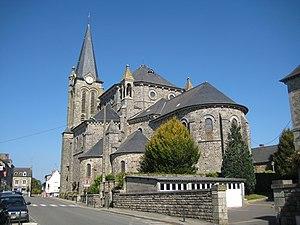
église Saint-Michel de Liffré, construite par Arthur Regnault
Cet article recense les bâtiments protégés au titre des monuments historiques d’Ille-et-Vilaine, en France.
L’église Saint-Michel de Liffré est un édifice religieux situé à Liffré, dans le département français d'Ille-et-Vilaine, en région Bretagne.
Liffré est une commune française située dans le département d'Ille-et-Vilaine, dans la région Bretagne peuplée de 7 609 habitants. Elle est le bureau centralisateur du canton de Liffré et le siège de l'intercommunalité Liffré-Cormier Communauté.